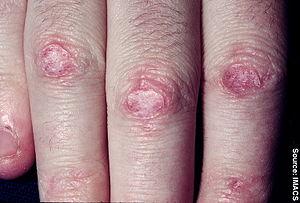
La polymyosite ou dermatopolymyosite est une connectivite caractérisée par une inflammation et une dégénérescence des fibres constituant les muscles squelettiques. Maladie souvent récidivante.